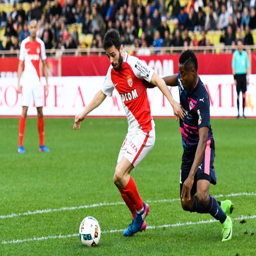
football player during the match between as country and football team .